132nd Light Anti-Aircraft Regiment, Royal Artillery

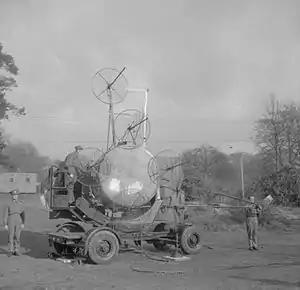
150 cm S/L with AA Radar No 2

The regiment was assigned to 64th AA Brigade covering airfields in South West England under 8th AA Division. By the time it came into existence the Blitz was ending. During this campaign AA Command had adopted a S/L layout of clusters of three lights to improve illumination, but this meant that the clusters had to be spaced apart. The cluster system was an attempt to improve the chances of picking up enemy bombers and keeping them illuminated for engagement by AA guns or night fighters. Eventually, one light in each cluster was to be equipped with Searchlight Control radar (SLC or 'Elsie') and act as 'master light', but the radar equipment was still in short supply. 64th AA Brigade's batteries were deployed in three-light clusters at Royal Air Force (RAF) airfields, and had begun to receive GL Mark I E/F gun-laying radar equipped with elevation-finding equipment. By the autumn of 1941 the brigade began to receive its first purpose-built SLC radar (AA Radar No 2) in sufficient numbers to allow the sites to be 'declustered' into single-light sites spaced at intervals in a 'Killer Belt' cooperating with RAF night fighters.